Kungsgatan, Stockholm

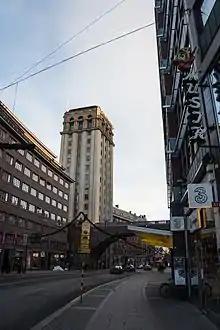
Kungsgatan, 2016

Kungsgatan (Swedish for "King's Street") is a street in central Stockholm, Sweden. It was formerly a red-light district and is currently a busy shopping street.